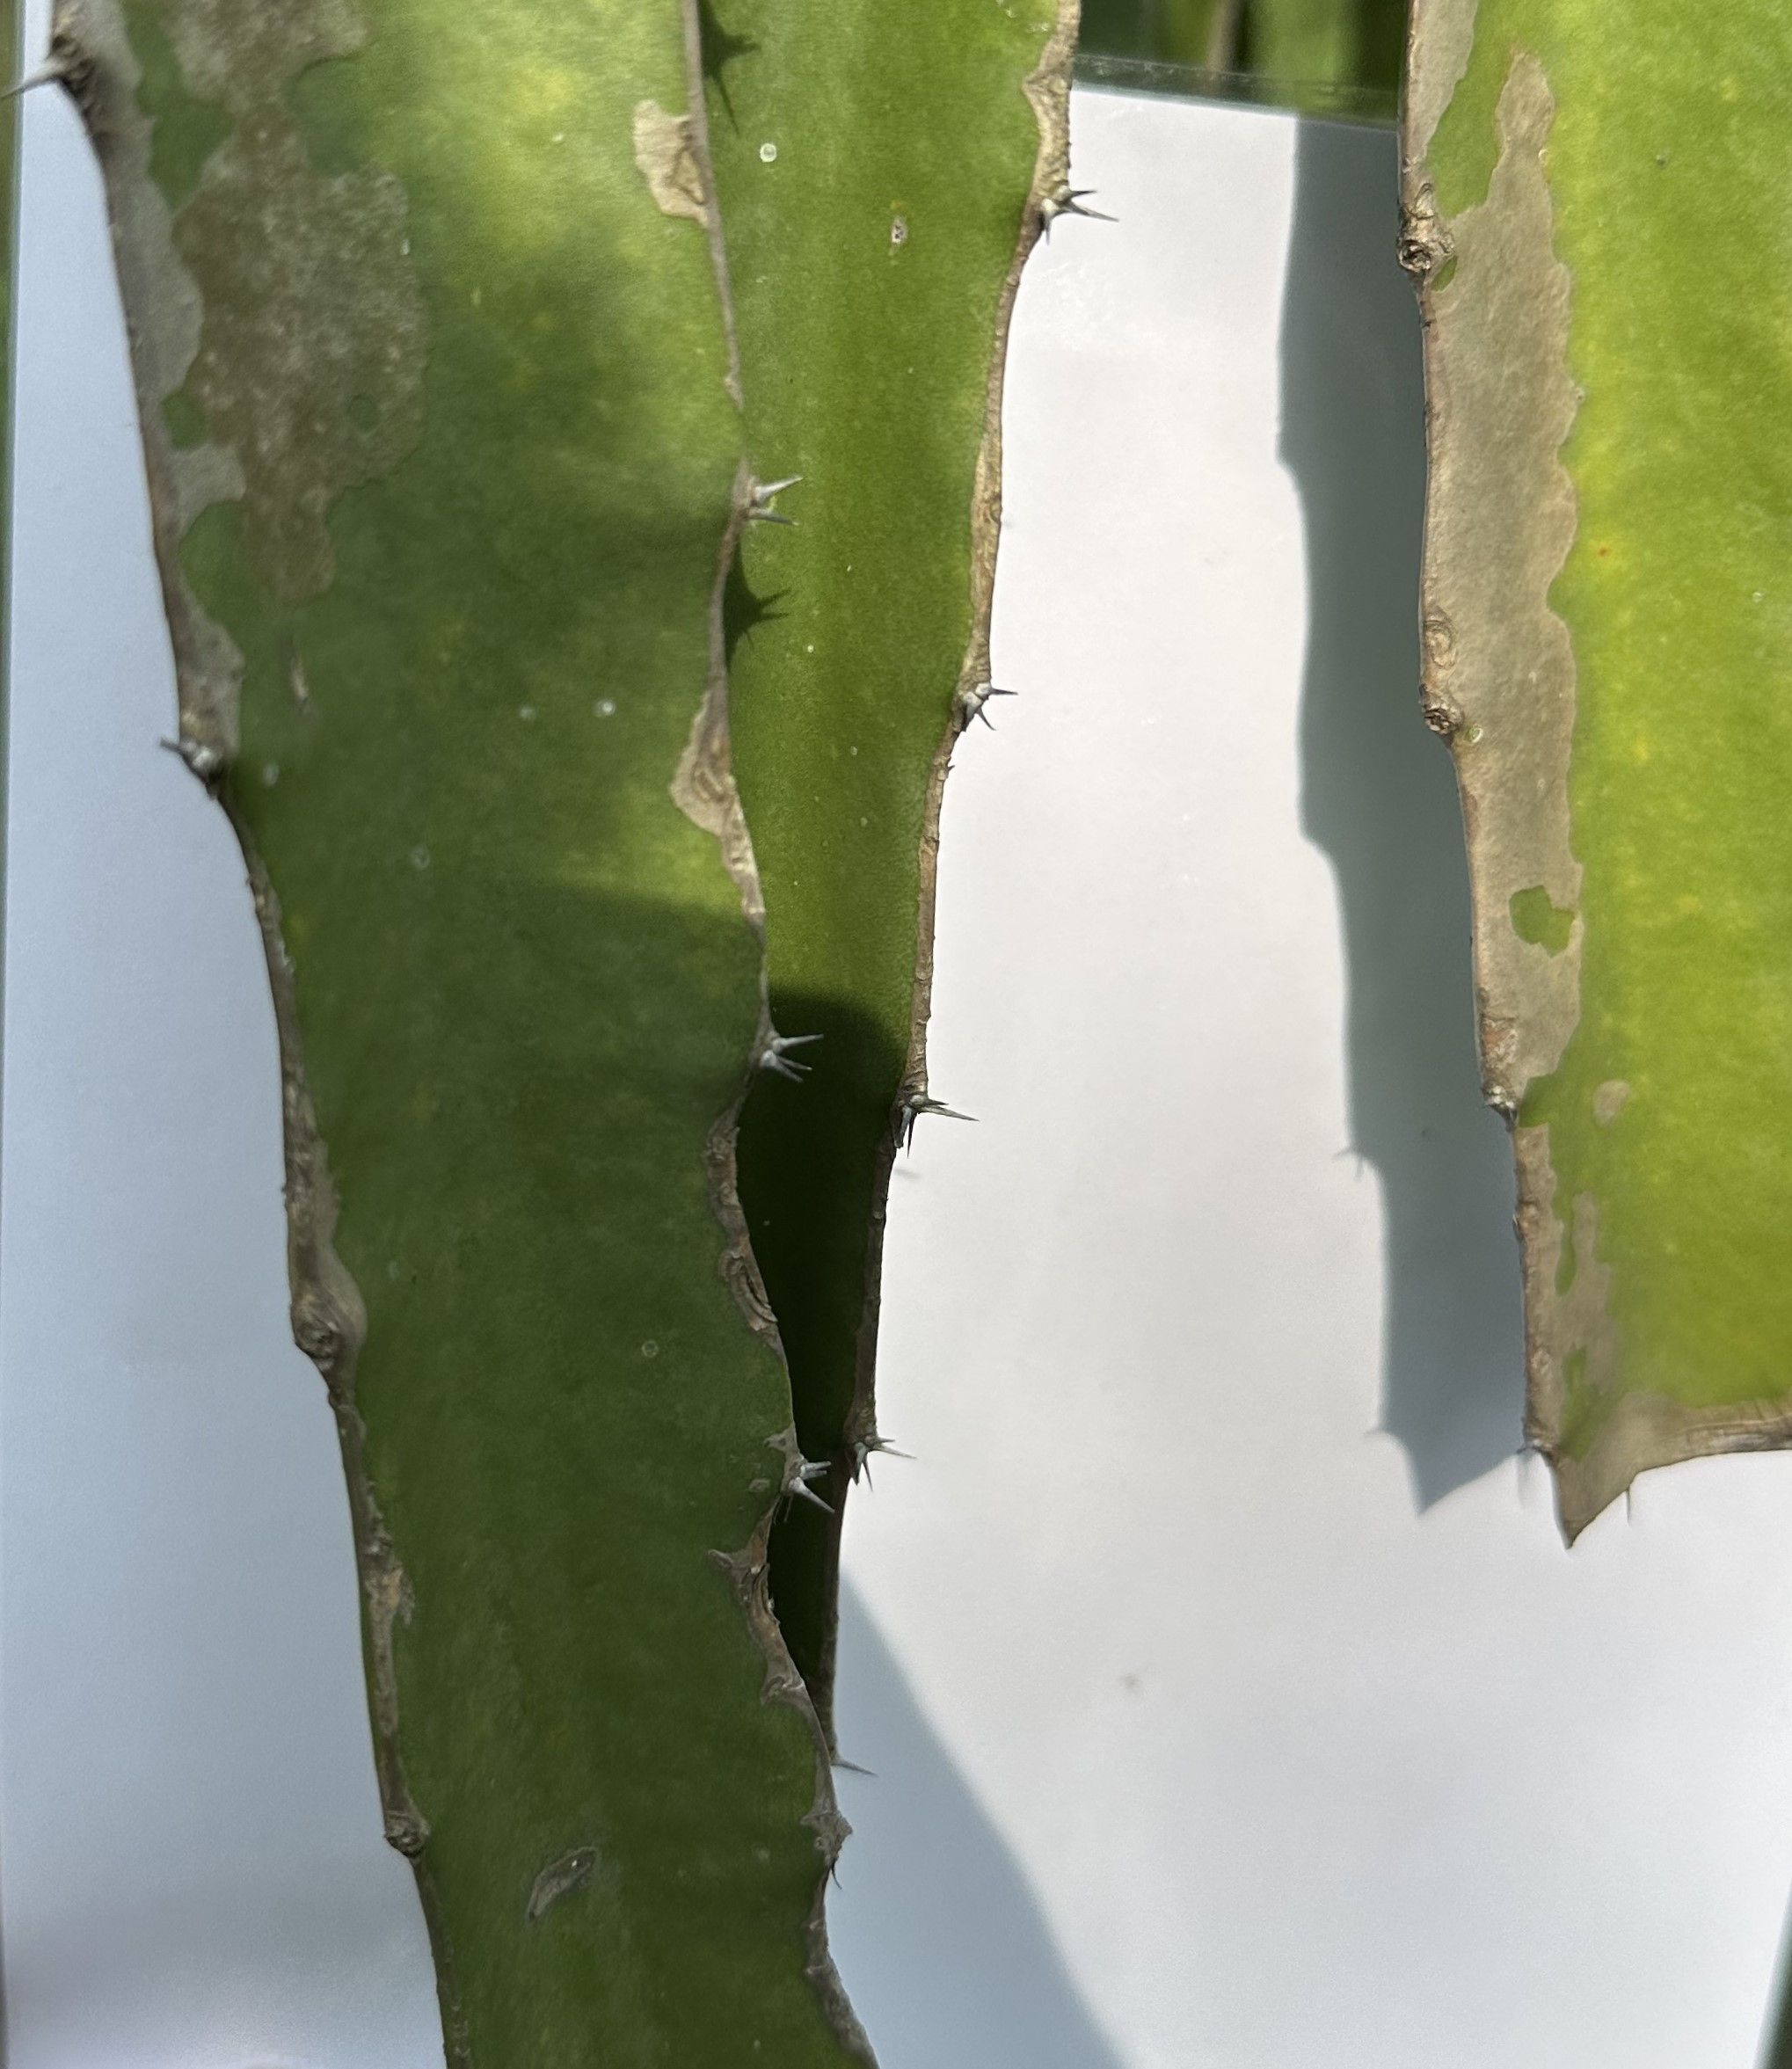
Label: Bad leaf